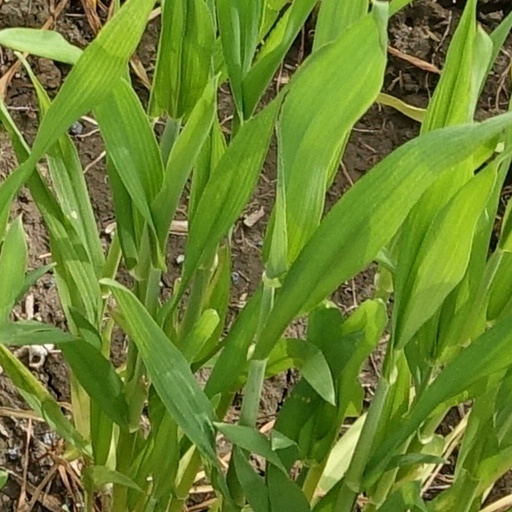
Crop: wheat